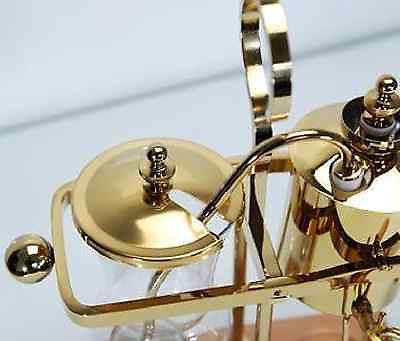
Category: coffee maker